Albert Laprade

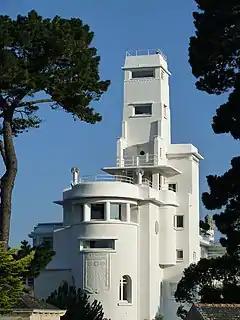
Villa Magdalena, today the Hôtel le Minare, Bénodet, Brittany (1926-1928)

After the 1930s Laprade began to undertake fewer private commissions and became more interested in urban planning and restoration. He spent the years of World War II (1939-1945) organizing his notes and drawings from his travels, from which his famous albums would be drawn.